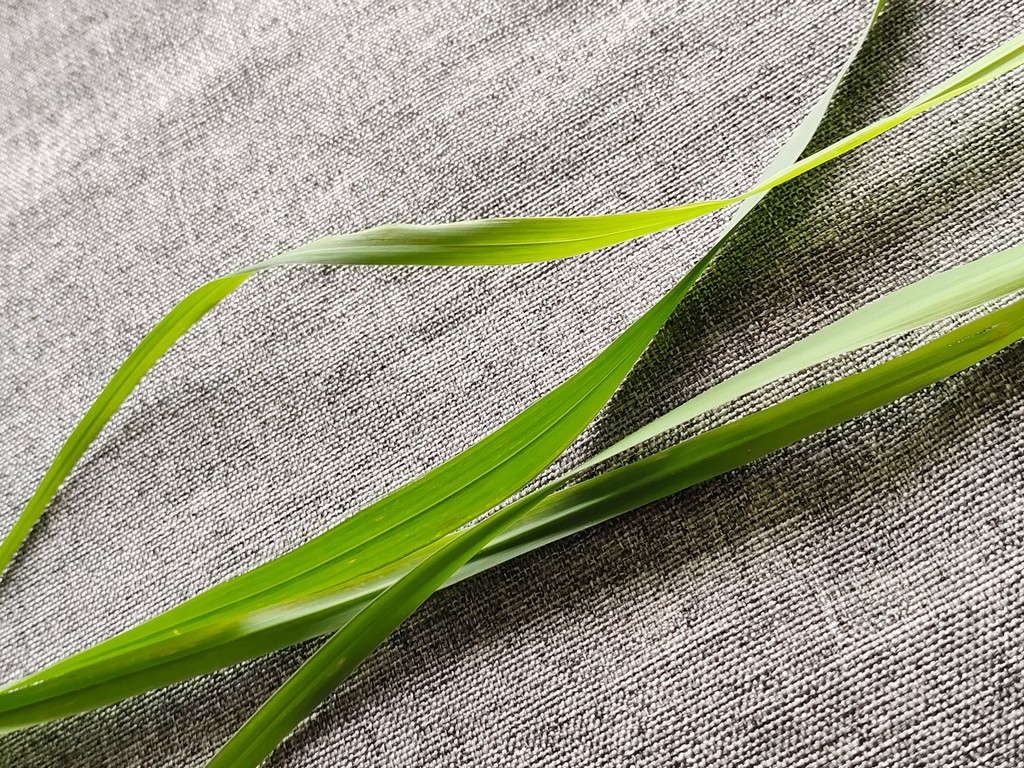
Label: Healthy